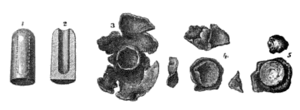
Hulspidsprojektil
Tegning fra 1870 af et hulspidsprojektil til en riffel før affyring (1, 2) og efter generhvervelse fra et ramt dyr (3, 4, 5), hvor man kan se udvidelsen og fragmenteringen af projektilet.
Hulspidsprojektil populært kaldet dum dum-kugle er et projektil, der i stedet for at være stumpt eller spidst er udhulet i spidsen. Herved bremses projektilet kraftigt ved anslaget, hvorved det udvider sig kraftigt i tværdiameter, hvilket medfører stor ødelæggelse af det væv som projektilet rammer.